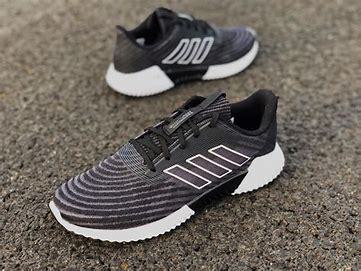
Brand: adidas
Model: Climacool